Nissan VG engine

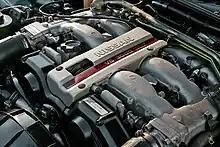
VG30DETT

The VG30DETT is an iron block/aluminum head twin-turbo, twin intercooler version first seen in the 1987 MID4-II concept. Producing in the MID-4 and coming in at a weight of , it was the last of Nissan's DOHC belt driven 4 valve per cylinder turbocharged engines put into production, following the CA18DET and RB20DET.